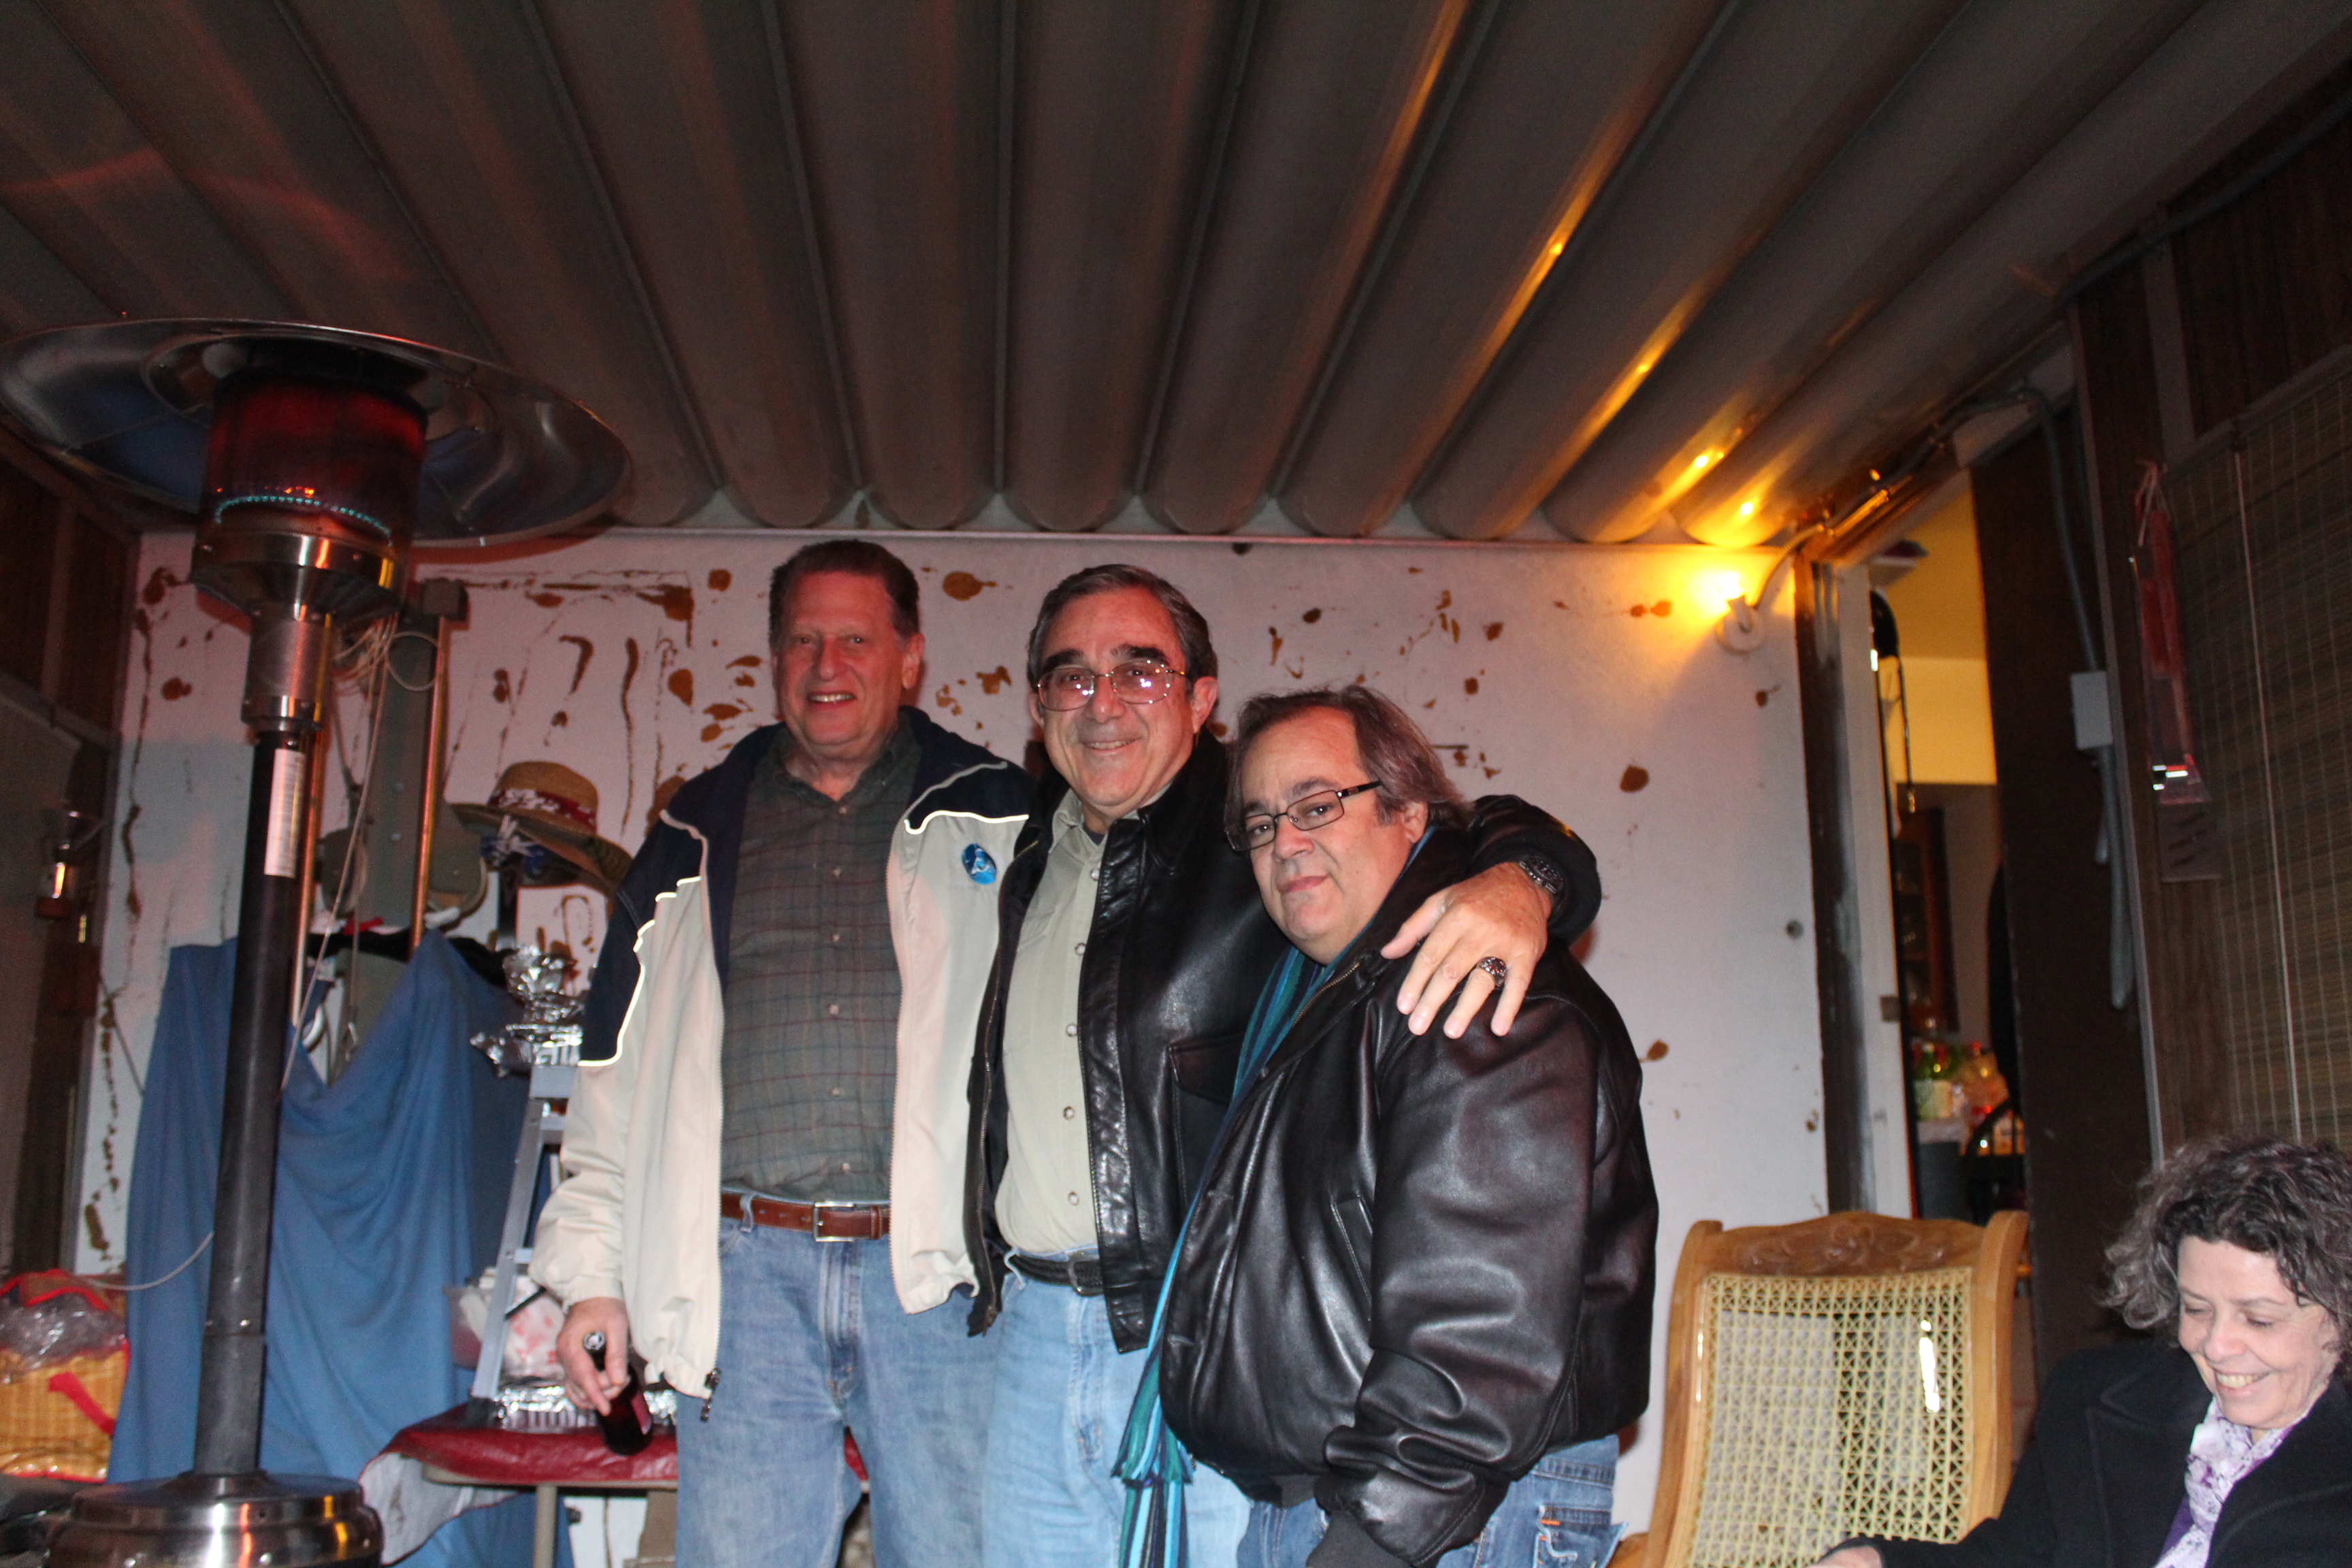
fun, party, event